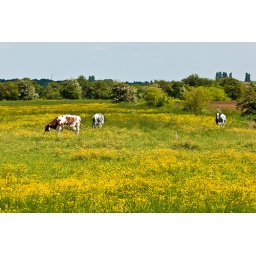
Field flowers blossoming in a nature area with cows near Amerongen. Bloeiende voorjaarsvelden met koeien in de Bovenpolder bij Amerongen.